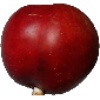
Label: Nectarine 1